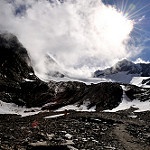
Scene: Outdoor